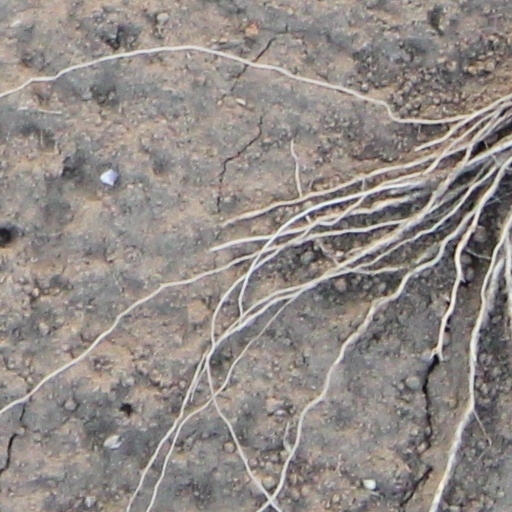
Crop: wheat